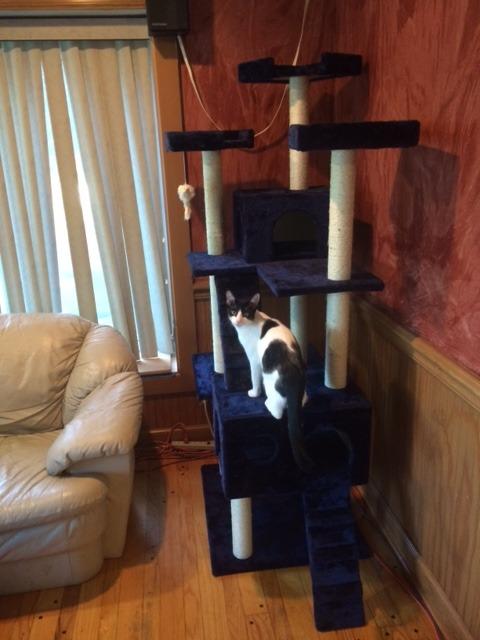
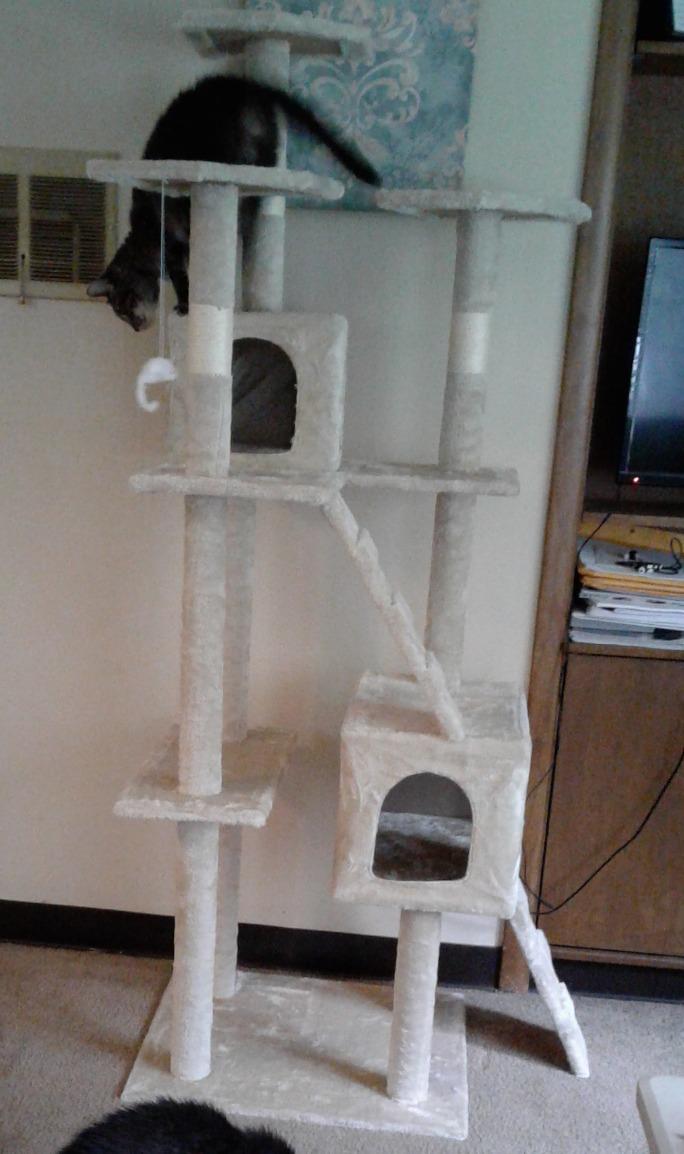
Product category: items_cat tree
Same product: no